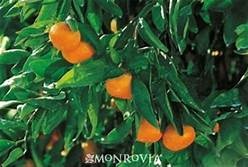
Label: mandarine